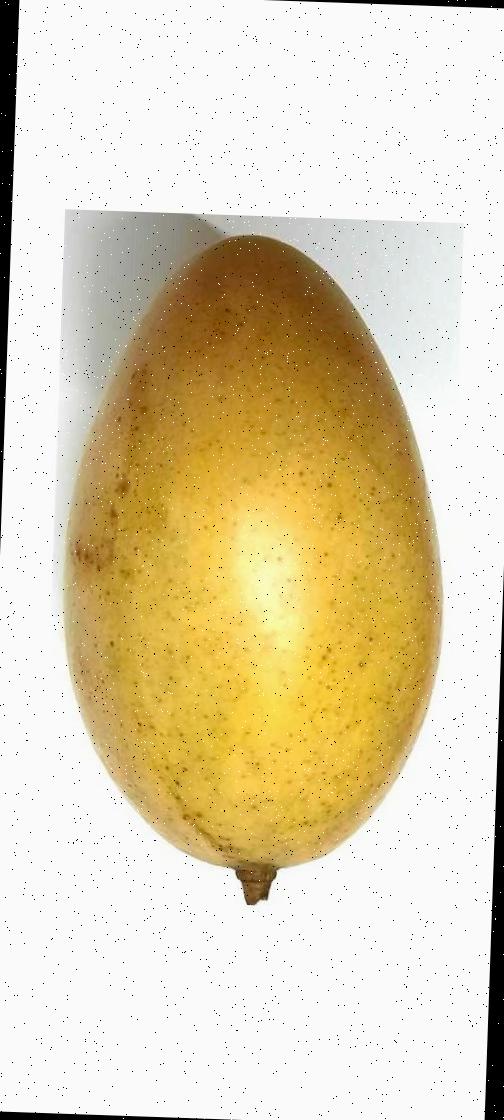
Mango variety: Shada